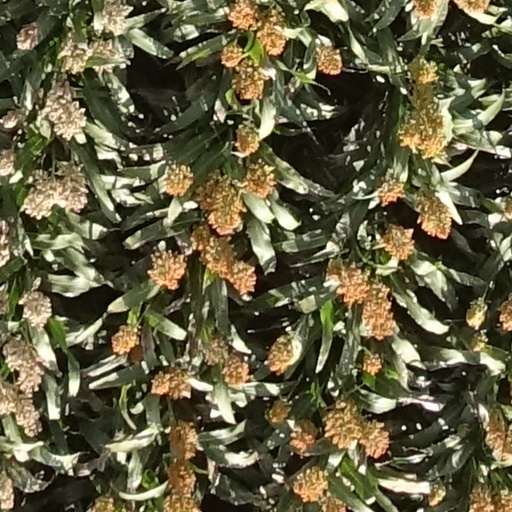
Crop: sorghum